Pali literature

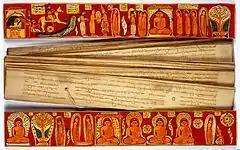
Pre-modern copies of the Tipiṭaka were preserved in Palm-leaf manuscripts, most of which have not survived the humid climate of South Asia and Southeast Asia.

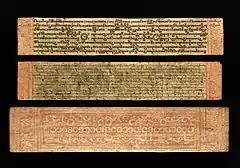
Burmese-Pali manuscript copy of the Buddhist text Mahaniddesa, showing three different types of Burmese script, (top) medium square, (centre) round and (bottom) outline round in red lacquer from the inside of one of the gilded covers

Pali literature is concerned mainly with Theravada Buddhism, of which Pali (IAST: pāl̤i) is the traditional language. The earliest and most important Pali literature constitutes the Pāli Canon, the authoritative scriptures of Theravada school.